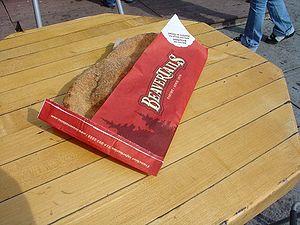
Queues de castor, appelée BeaverTails en anglais, est une chaîne de pâtisserie canadienne gérée par BeaverTails Canada inc. Le produit éponyme de la chaîne est la « queue de castor », une pâtisserie de pâte frite étirée pour ressembler à une queue de castor. La chaîne est originaire de Killaloe en Ontario où elle fut créée en 1978. Deux ans plus tard, son premier magasin permanent fut ouvert à Ottawa. La chaîne est désormais présente dans plusieurs pays : le Canada, les États-Unis, le Japon, la Corée du Sud, la France et les Émirats arabes unis. En fait, BeaverTails Canada inc., au travers de franchises, opère un total de 33 magasins et 43 kiosques. La chaîne est connue sous le nom de « BeaverTails » à l'exception du Québec où elle est connue sous le nom de « Queues de castor », deux marques de commerce déposées depuis 1988.